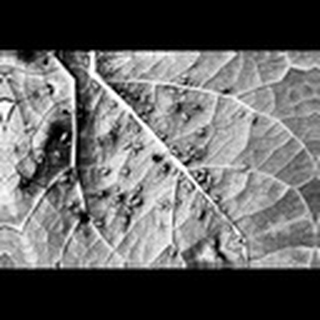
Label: cotton_aphids